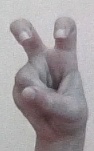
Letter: toot